List of national and state libraries

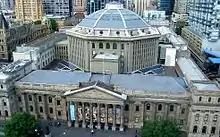
The State Library Victoria

The member states of the Swiss Confederation are the 26 cantons of Switzerland. The are: